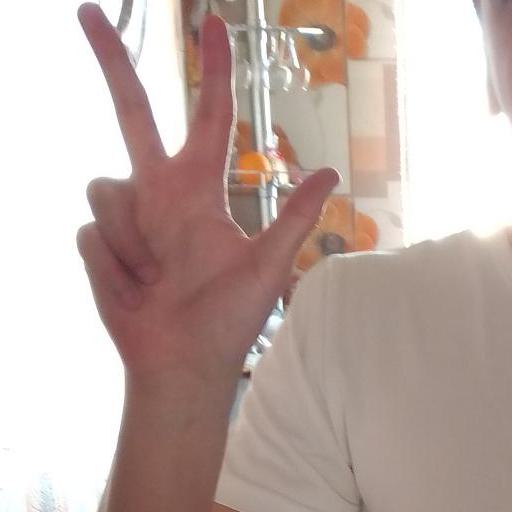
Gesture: three2